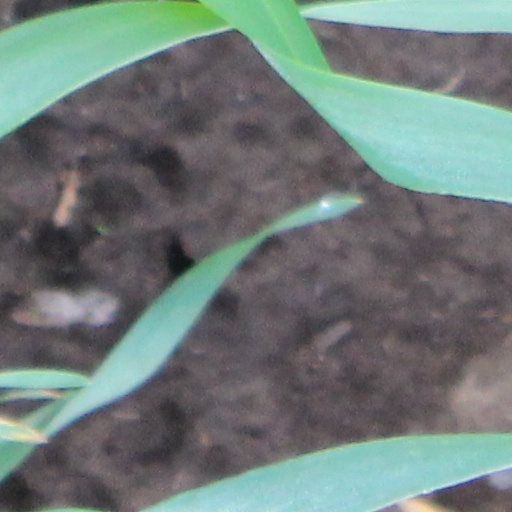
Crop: wheat